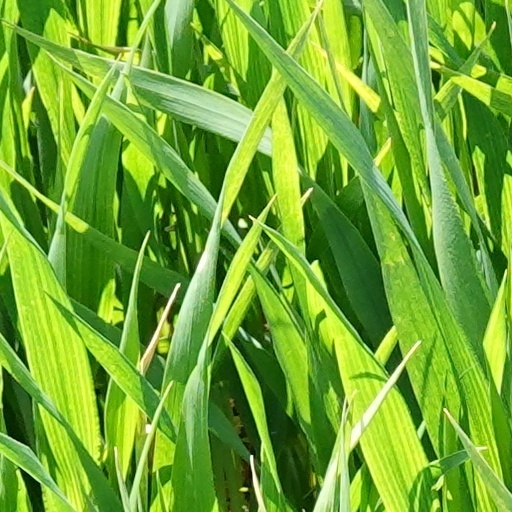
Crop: wheat